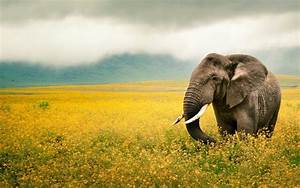
Label: elefante